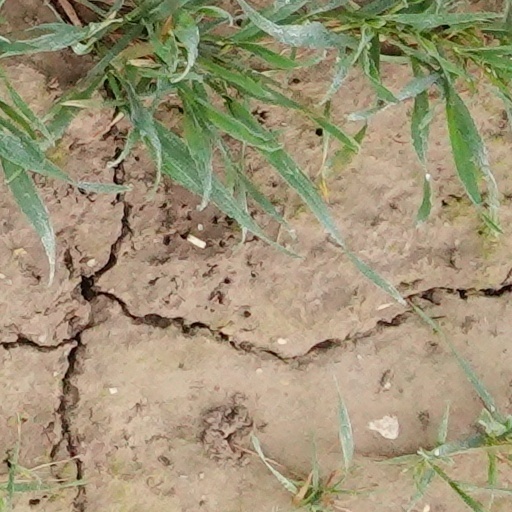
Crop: wheat